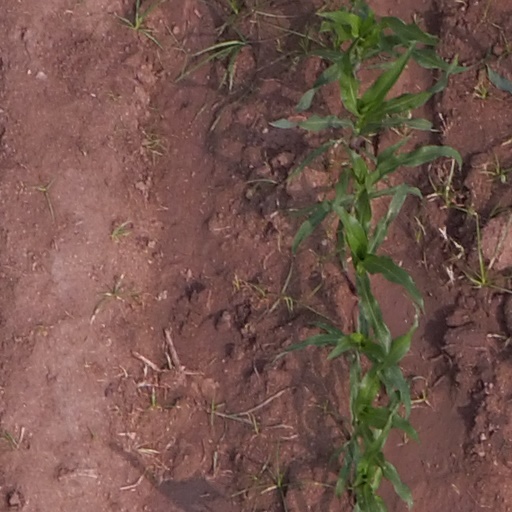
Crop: maize; corn